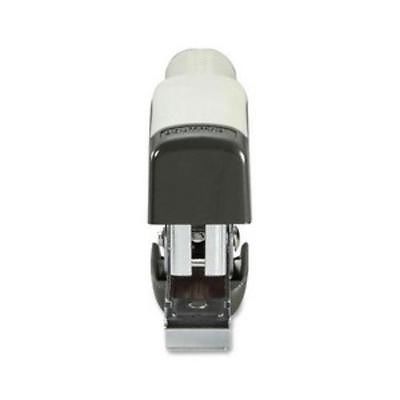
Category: stapler